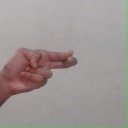
अक्षर: ह